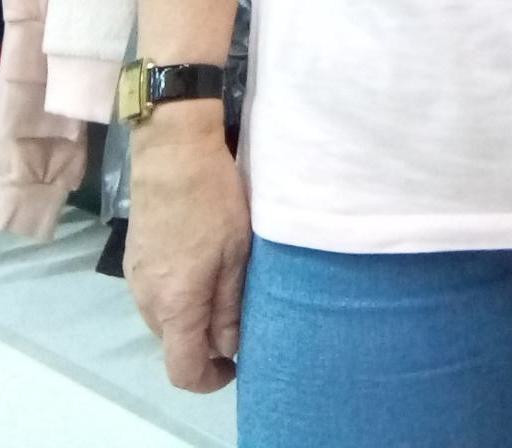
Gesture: no_gesture